Cy Perkins

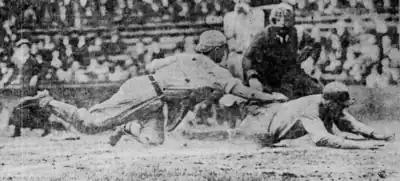
Perkins tags out Phillies' Wightsone on April 8, 1922 at Shibe Park

Perkins served as a catcher with the Philadelphia Athletics (1915, 1917–30), New York Yankees (1931) and Detroit Tigers (1934). He was the starting catcher for Philadelphia until Mickey Cochrane joined the team in 1925. After that Perkins served as a backup, being hailed as the man who taught Cochrane to catch without injuring his hands. He also was a member of the Athletics' World Series champion teams in 1929 and 1930.